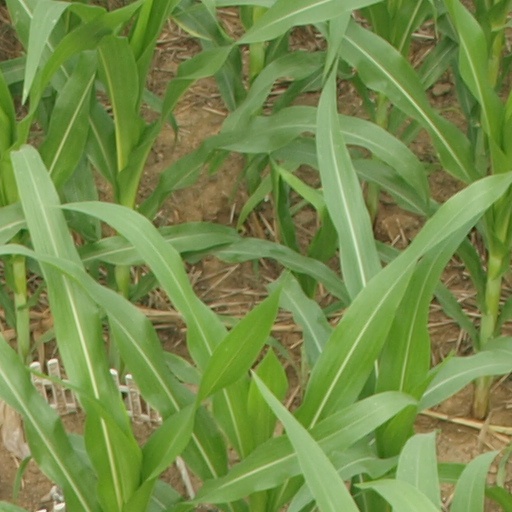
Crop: maize; corn